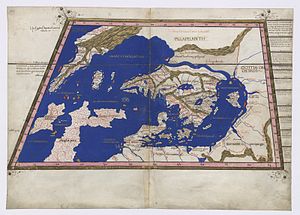
Ptolemæus / Vigtigste værker / Geographia
Skandinavien, Grønland ifølge Nikolaus Germanus version (1467).
Claudius Ptolemæus var en græsk videnskabsmand. I ca.150 e.Kr. udgav han sit store værk Almagest, hvori det aristoteliske geocentriske verdensbillede for første gang blev forsynet med et fuldstændigt sæt geometriske modeller, der gav en tilfredsstillende matematisk beskrivelse af de dengang kendte himmellegemers bevægelser.